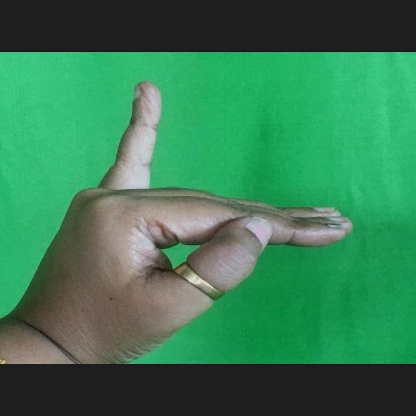
Mudra: Hamsapaksha